Sky position (RA, Dec in degrees): 210.065, 6.36
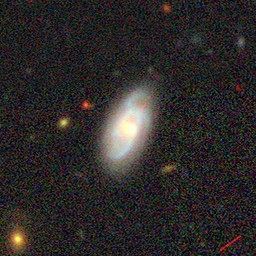
Galaxy morphology: Unbarred Loose Spiral Galaxies